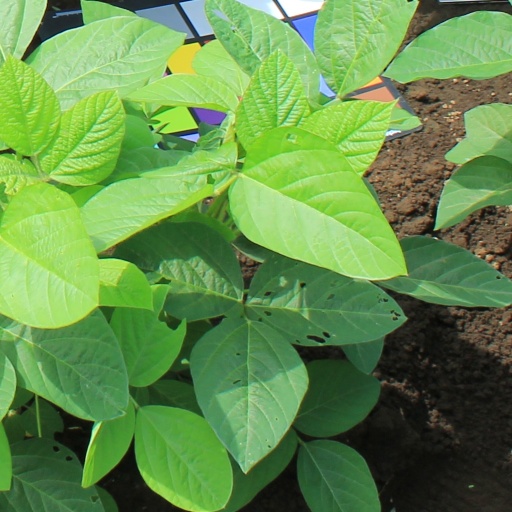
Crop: soybean